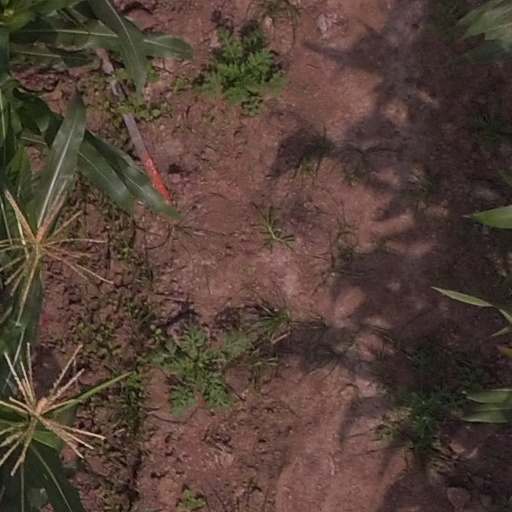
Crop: maize; corn